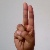
The image shows a hand gesture representing the letter 'U' in Indian Sign Language.